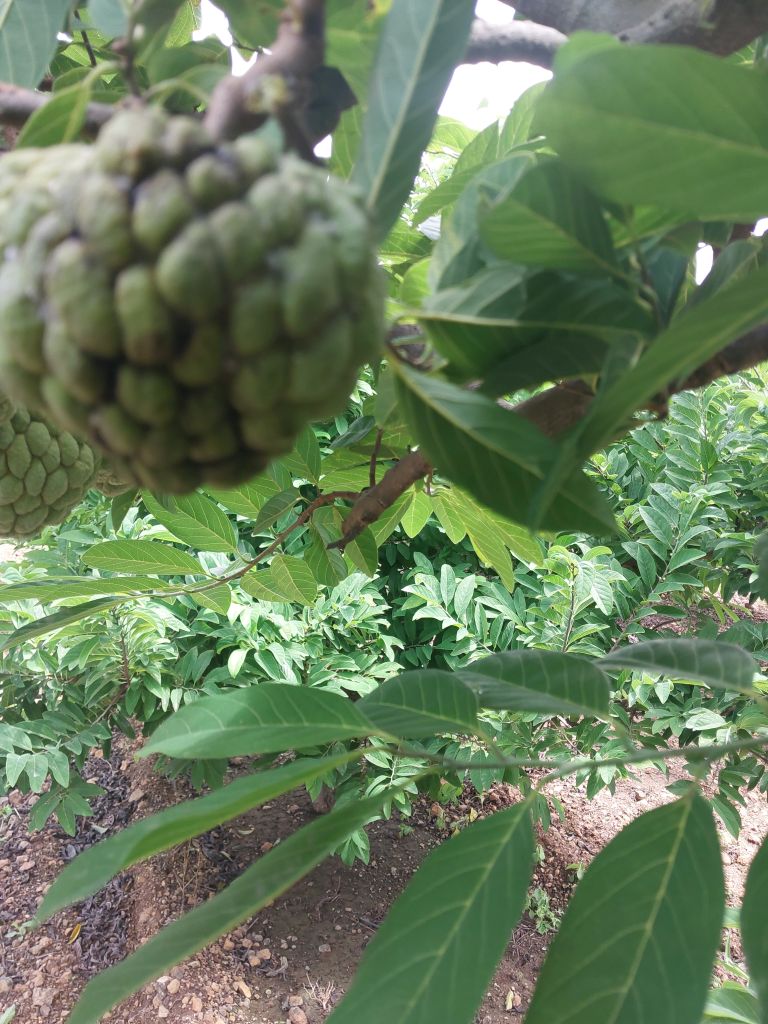
Disease label: Athracnose